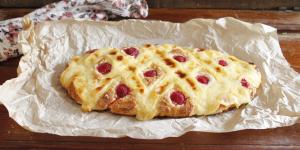
coca de san juan sin gluten